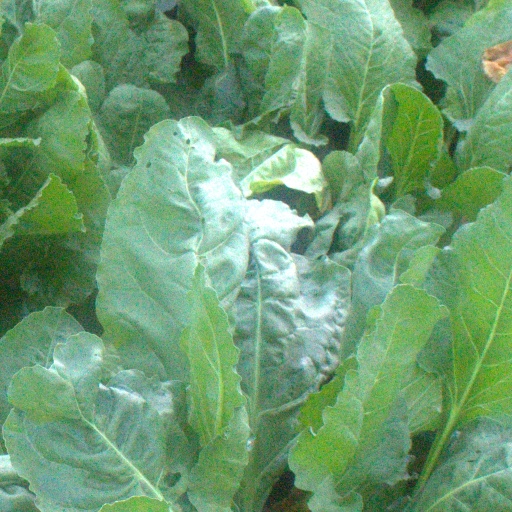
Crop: sugar beet